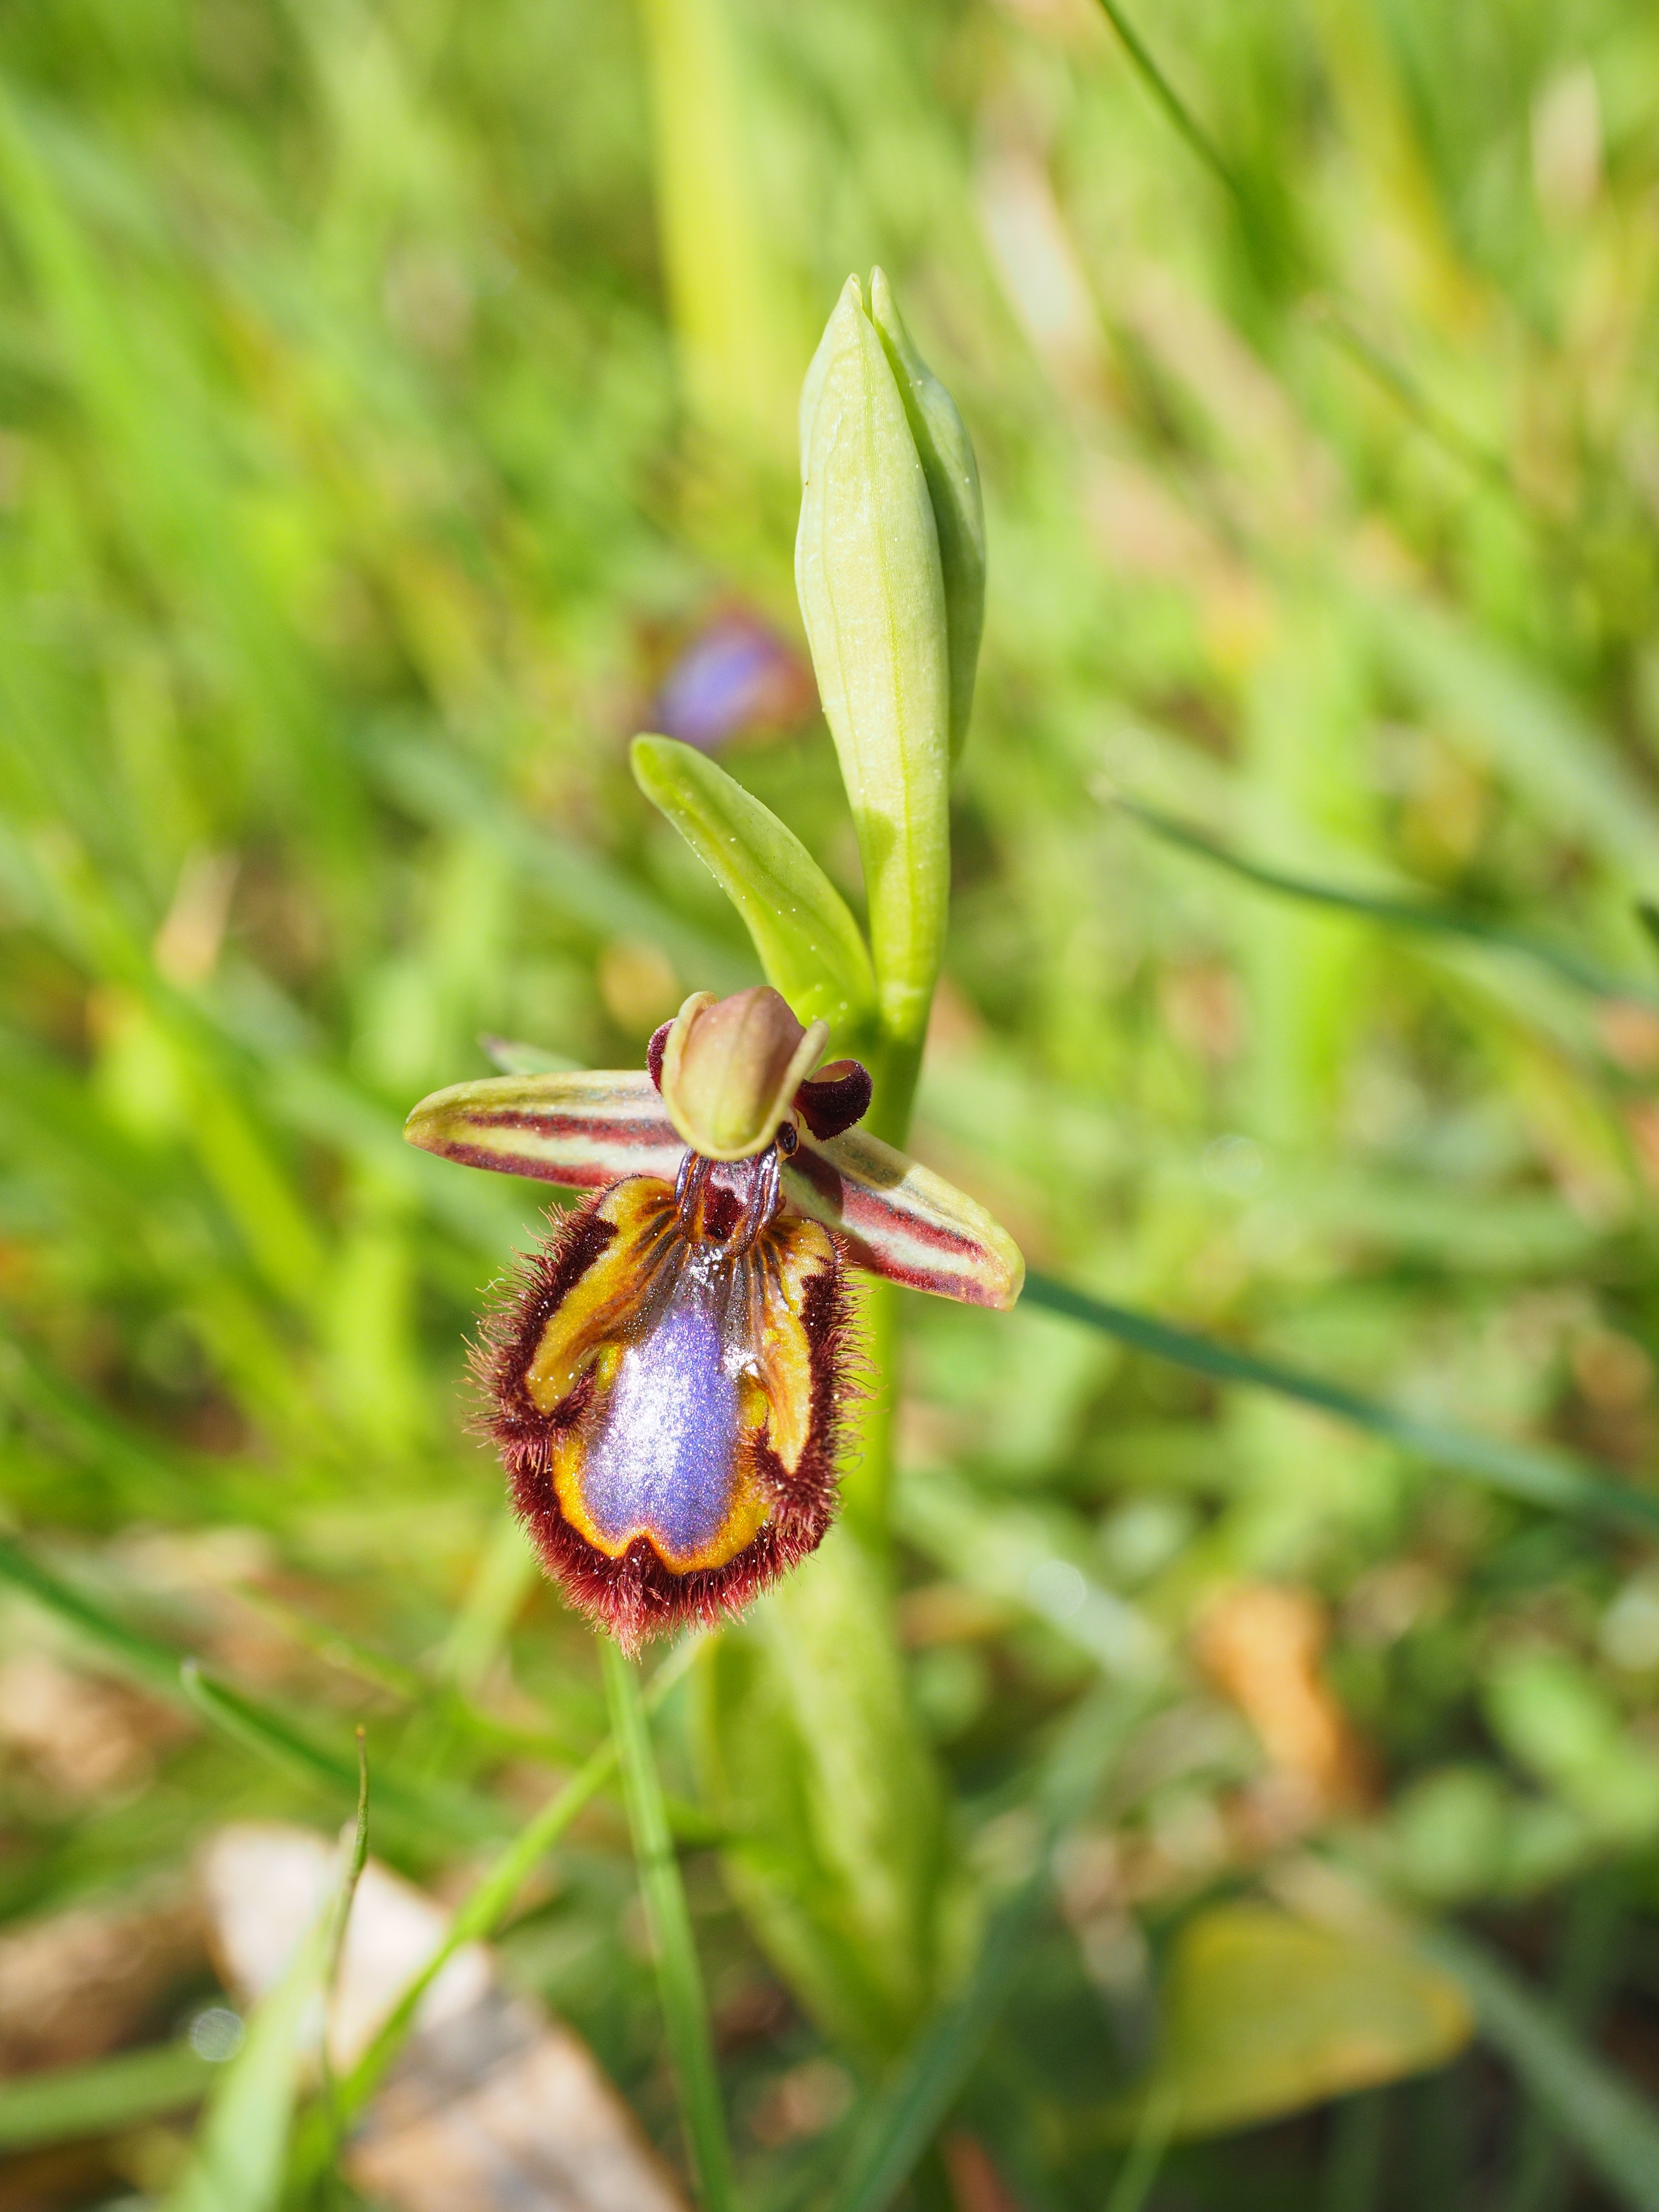
plant, flower, insect, botany, flora, temptation, fauna, orchid, wildflower, case, ophrys, orchidaceae, list, hummel, nectar, trick, mimicry, cypripedium, macro photography, deception, flowering plant, attract, land plant, membrane winged insect, fly orchid, spiegelragwurz, ophrys speculum, orchids nature, kerf loz, balearic islands orchid, ophrys balearica, pollination mechanism, sexual deception, curls mimicry, sexual deception mechanism, pollination specificity